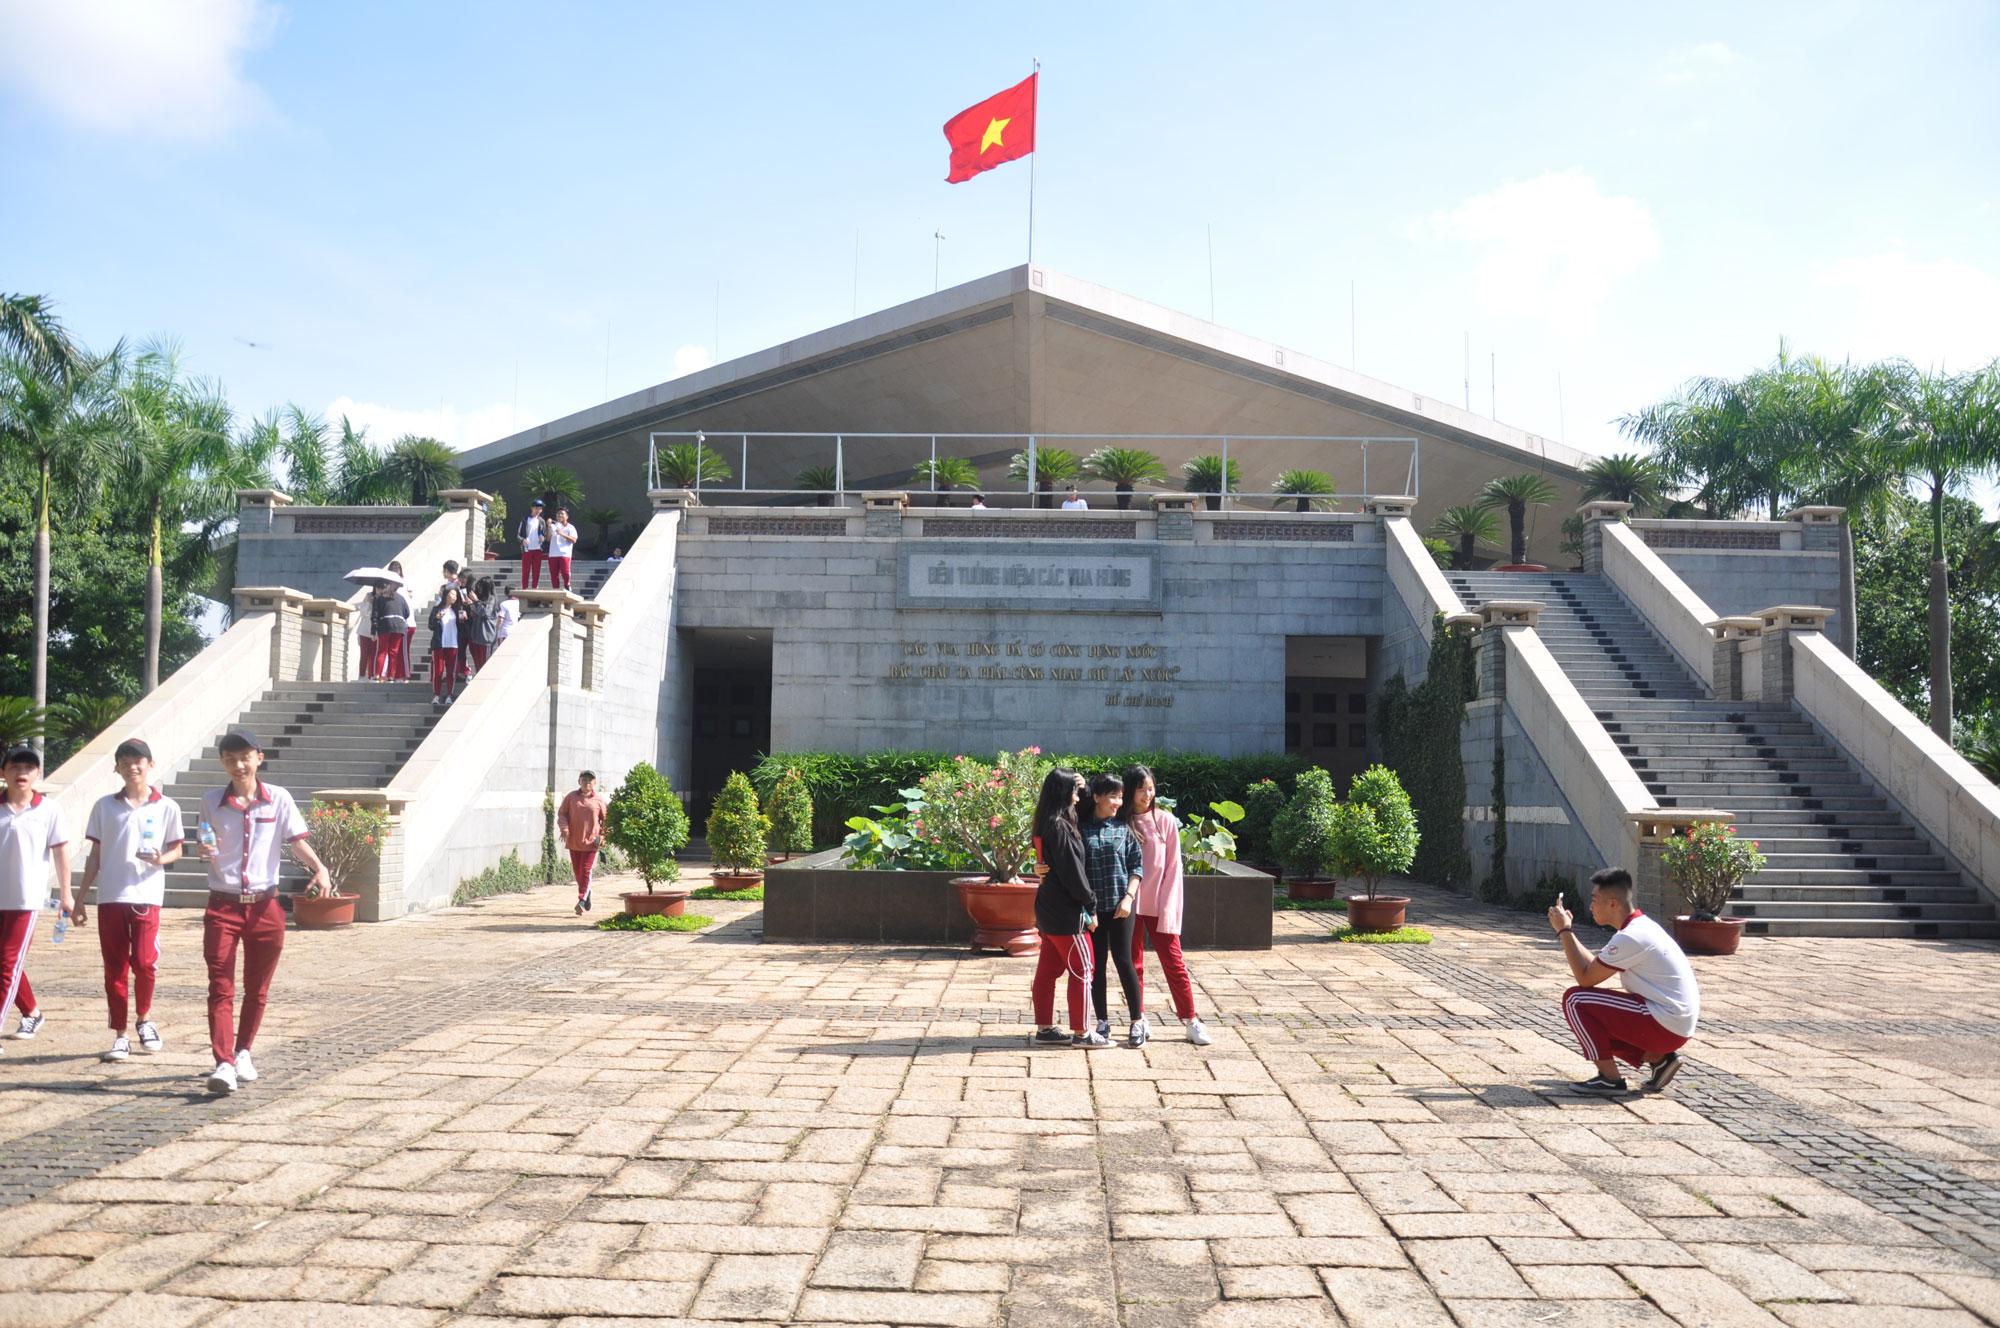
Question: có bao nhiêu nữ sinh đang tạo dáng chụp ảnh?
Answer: có ba nữ sinh đang tạo dáng chụp ảnh